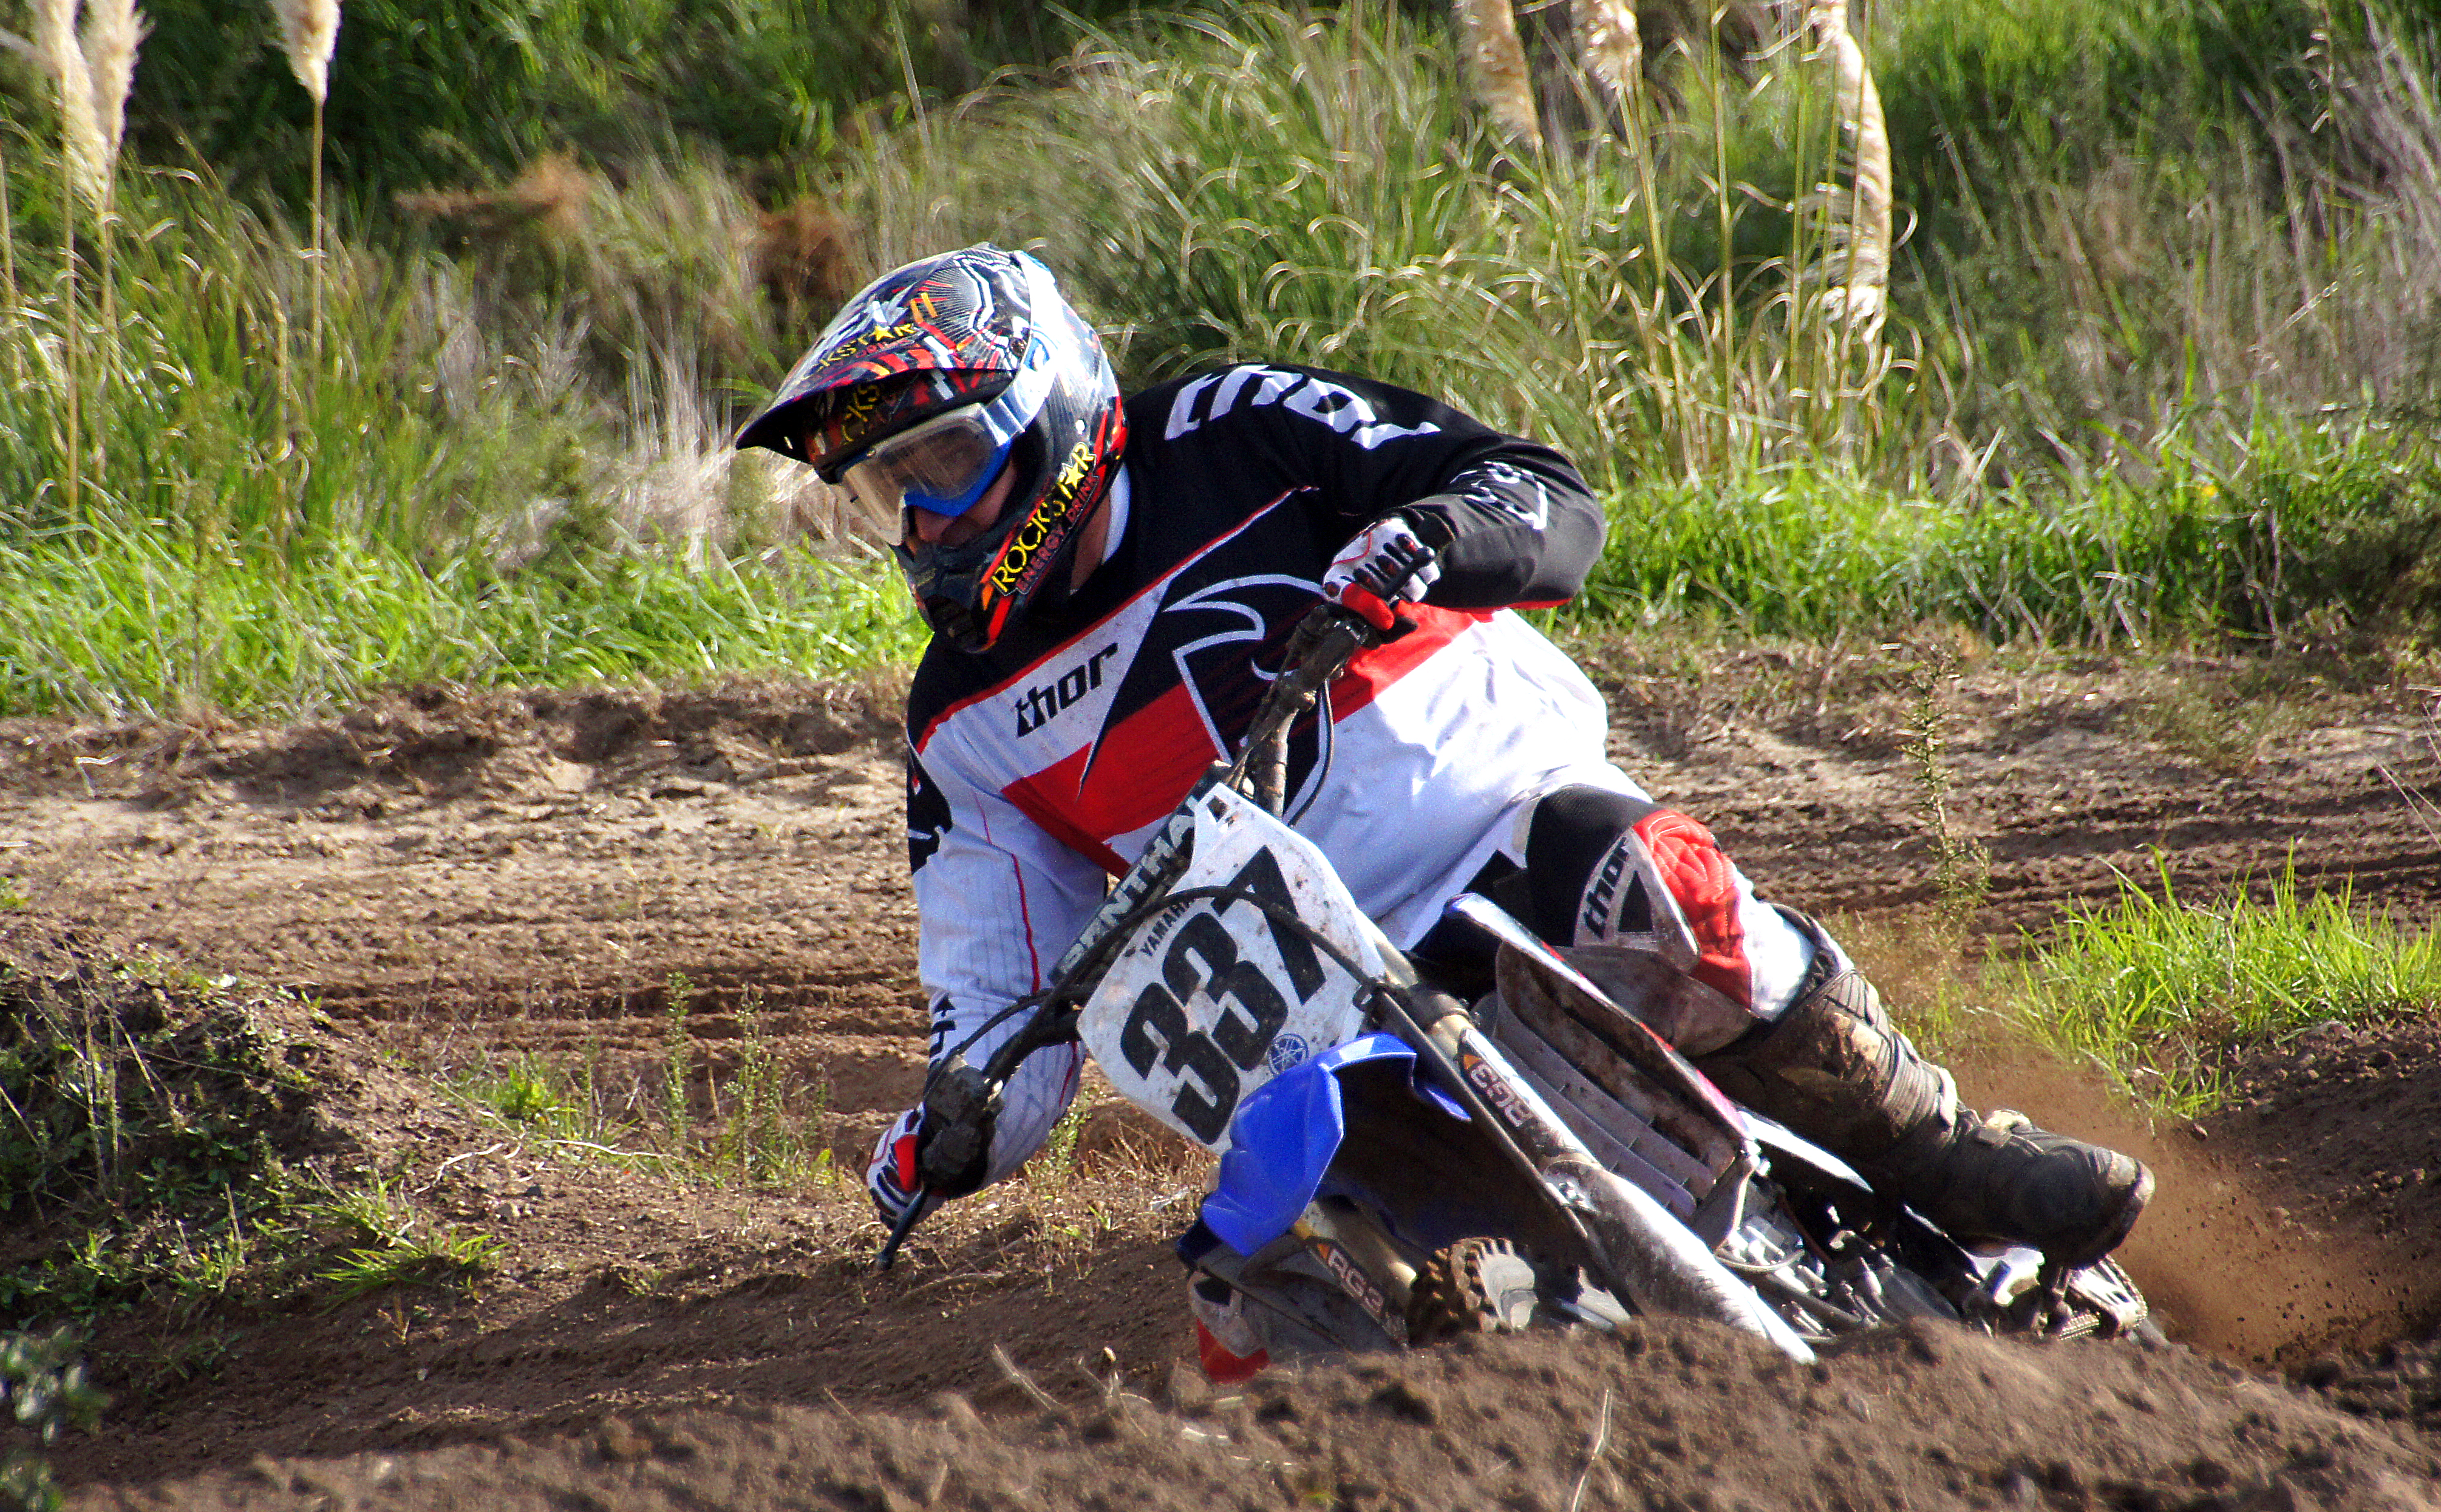
motocross, soil, extreme sport, race, publicdomain, sports, racing, motorbikes, motorsports, motorcycles, sonydslra580, tamron18270mmpzd, motorbikeracing, motorx, motorsport, enduro, motorcycle racing, downhill mountain biking, off roading, endurocross